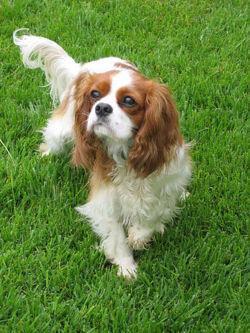
Japanese_spaniel